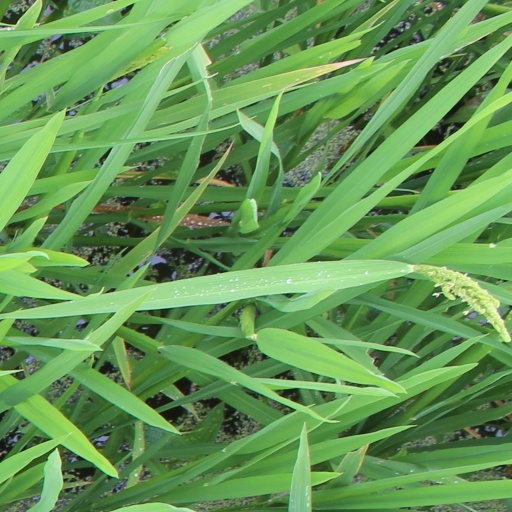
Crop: rice